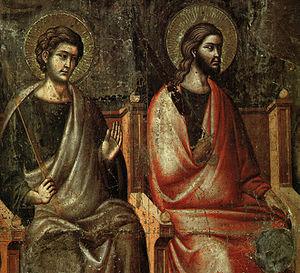
L'église Sainte-Cécile-du-Trastevere est une église de Rome, dans le quartier du Trastevere. Sa construction remonte au Vᵉ siècle et est dédiée à sainte Cécile dont elle abrite les reliques. Elle a le rang de basilique mineure.